Beaver Falls (TV series)

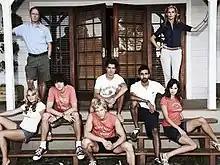
The main cast of series 1. Bottom row from left to right: Natasha Loring as Kimberley, John Dagleish as Barry, Jon Cor as Jake, Arsher Ali as A-Rab and Kristen Gutoskie as Rachael. Top row from left to right: Todd Boyce as Bobby, Sam Robertson as Flynn, and Alison Doody as Pam.

Filming began in February 2011 in South Africa. John Dagleish stated that "Beaver Falls" was like "The O.C." but with British humour. He also talked about fellow E4 show "The Inbetweeners", "The Inbetweeners is great and it was a massive success so if we can replicate that we'll be really happy. If we can get half the success they get we'll be chuffed." A second series was confirmed in October 2011.